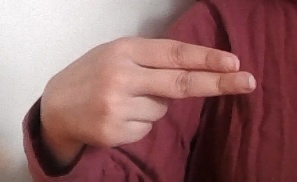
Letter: ain